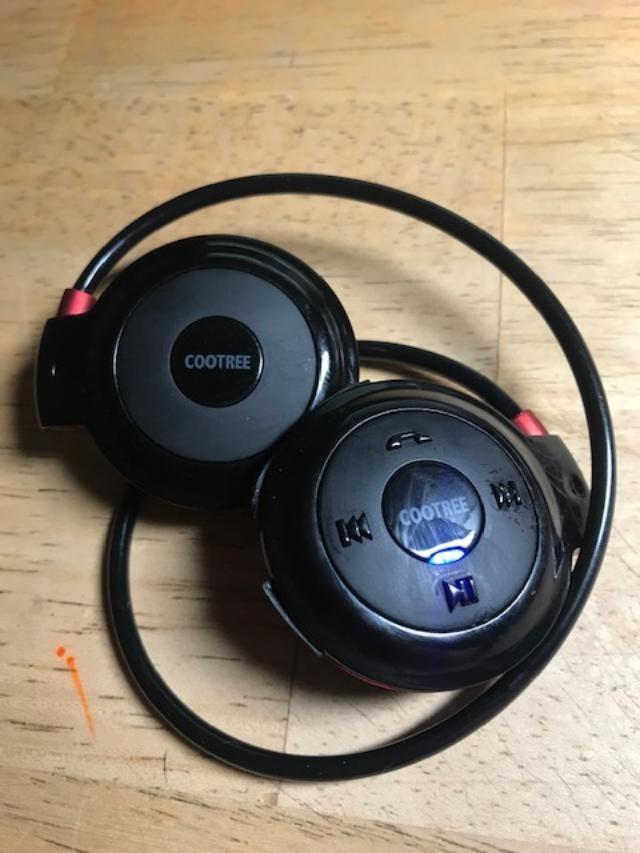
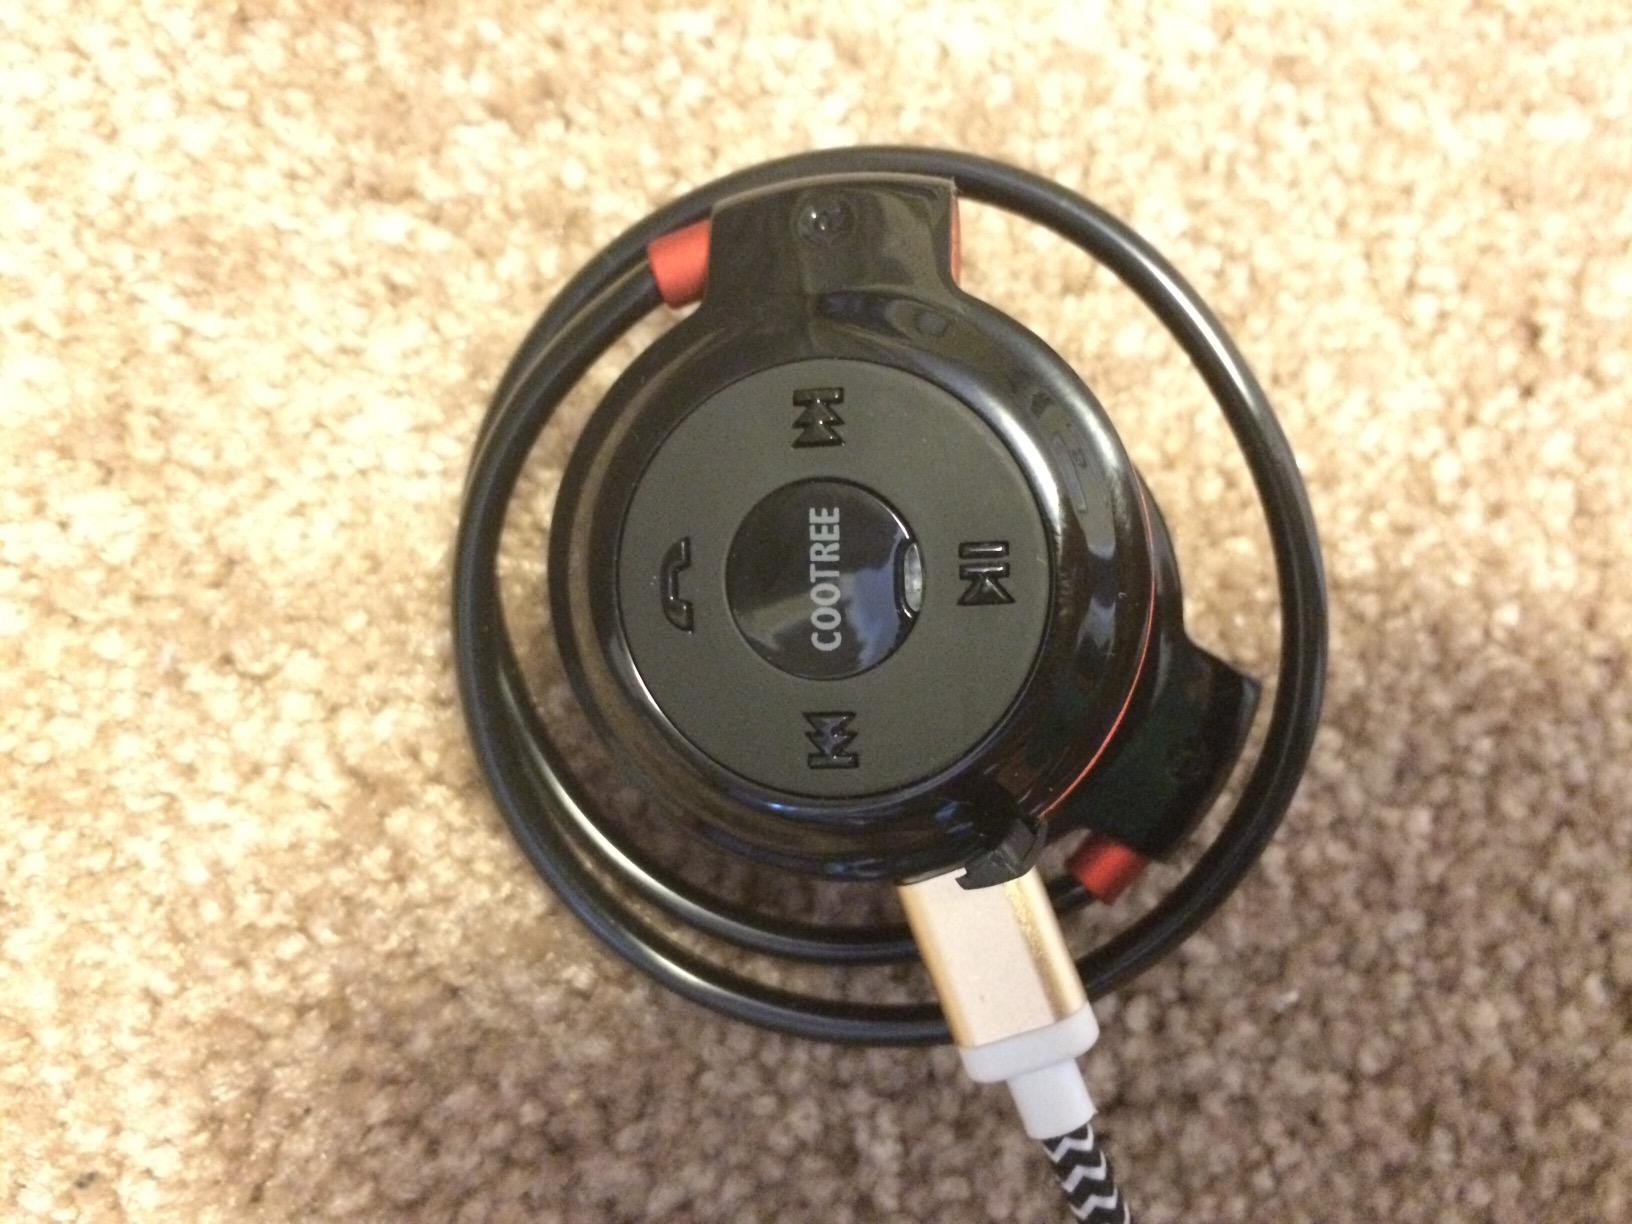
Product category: headphones
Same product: yes